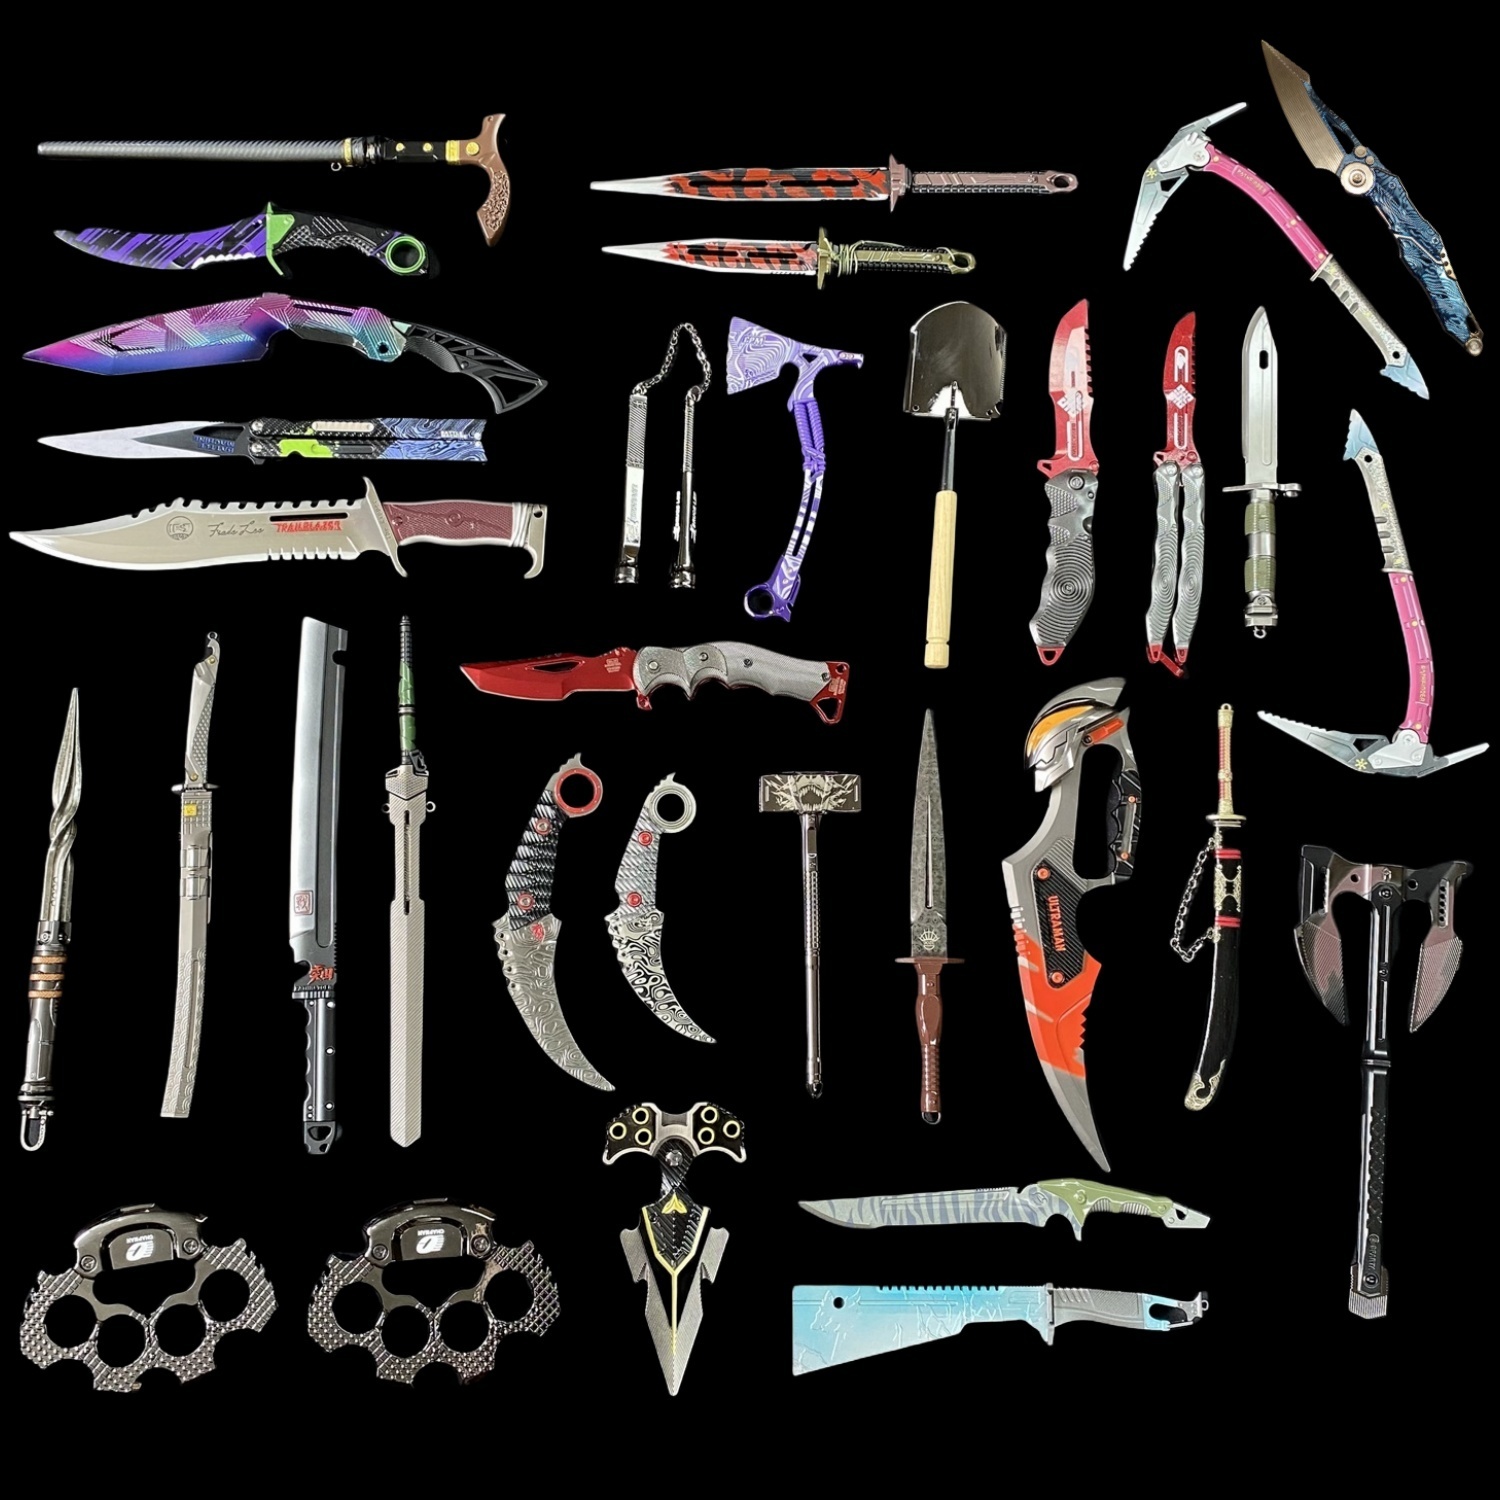
Arena Breakout Game Weapon Metal Crafts IRL
Cool Arena Berakout game knives in real life. All of them are made of metal with nice details. They are fantastic game knives for desk decoration. Blades of the knives are blunt, safe for display. Features: 1. Judicial Staff Sword Length:26CM/11.2" Weight:271g/9.5oz 2. Embroidered Spring Knife Length:26CM/11.2" Weight:131g/4.6oz 3. Serrated Armor-Piercing Dagger Length:25CM/9.8" Weight:171g/6.05oz 4. Pathfinder's Cleaver Dagger Length:30CM/11.8" Weight:280g/9.8oz 5. Nunchakus Length:12CM/4.8" Weight:209g/7.3oz 6. KaiShan Machete Length:29CM/11.4" Weight:183g/6.4oz 7. Tiger Tooth Length:13CM/5.1" Weight:857g/30.2oz( A Pair) 8. Folding Shovel Length:22CM/8.7" Weight:160g/5.6oz 9. Old Domination Solid Hammer Length:18CM/7.1" Weight:208g/7.3oz 9. Feet A Tactical Sword Length:29CM/11.4" Weight:139g/4.9oz 10. Assault Knife Length:22CM/8.7" Weight:110g/3.8oz 11. Chill Fang Length:15CM/5.9" Weight:258g/9.1oz 12. Ice Sea Battle Axe Length:16CM/6.2" Weight:115g/4.0oz 13. Lower Crescent Karambit Length:18CM/7.1" Weight:115g/4.0oz 14. Last Quarter Claw Length:15CM/5.9" Weight:99g/3.5oz 15. Red Kite Field Training Knife Length:22CM/8.7"(Open) Weight:176g/6.2oz 16. Raging Knife Length:22CM/8.7" Weight:87g/3.0oz 17. Frost Wolf Knife Length:22CM/8.7" Weight:117g/4.1oz 18. Ice Pickaxe Foldable Sickle Length: 22cm/8.7'' Weight: 150g/5.2Oz （ One ） 19. Shark Knife Length:22CM/8.7" Weight:92g/3.2oz 20. Unyielding Fury Dual-Bladed Battle Axe Length:24CM/9.4" Weight:281g/9.9oz 21. Belial Dusk Claw Length:27CM/10.6" Weight:266g/9.4oz 22. Soldier Dagger Length:20CM/7.8" Weight:168g/5.9oz 23. Foldable Rabbit Knife Length:22CM/8.7"(Open) Weight:192g/6.7oz 24. Rabbit Butterfly Knife Length:22CM/8.7"(Open) Weight:156g/5.5oz 25. Singularity 2.0 Butterfly Knife Length:25CM/9.8"(Open) Weight:142g/5.0oz 26. Hanxing Ironcutting Tactical Knife Length:29CM/11.4" Weight:227g/8.0oz 27. Rapid Strike Length:21CM/8.4" Weight:124g/4.3oz 28. Victory Army Knife Length:21CM/8.4" Weight:118g/4.1oz 29. Victory Army Knife Length:29CM/11.4" Weight:165g/5.8oz 30. Victor Dagger A Length: 23CM/9" Weight: 162g/5.7Oz 31. Victor Dagger B C Length: 25CM/9.8" Weight: 169g/5.9Oz 32. S07 Folding Knife Length: 22CM/8.7"（Open） Weight: 134g/4.7Oz 33. Claws Of Vast Sky Length:17CM/6.8" Weight: 189g/6.6 Oz 33. Nightly Blade Length:26CM/11.2" Weight: 268g/9.4 Oz 34. AEK Gun Length: 19CM/7.5" Weight: 131g/4.6Oz 35. Arasaka Special Operations Knife Length: 26CM/10.2" Weight: 126g/4.4O zMaterial: Zinc Alloy Package: Carton Box All given sizes and dimensions are approximate.
Brand: Miniwarrior
Category: Arts & Entertainment > Hobbies & Creative Arts > Collectibles > Collectible Weapons > Collectible Knives